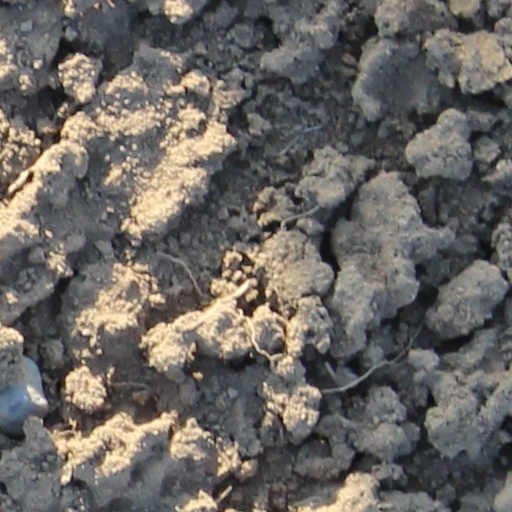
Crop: wheat